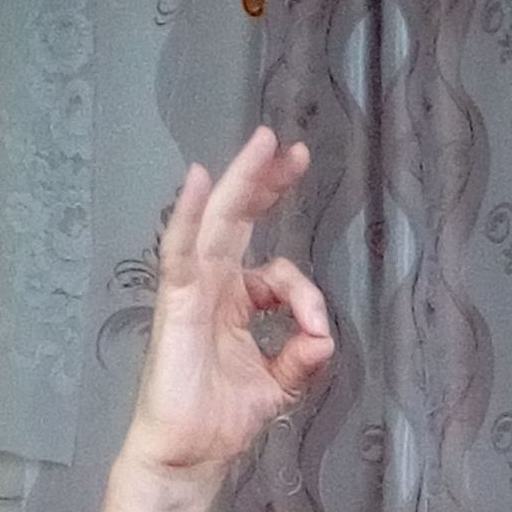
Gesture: ok